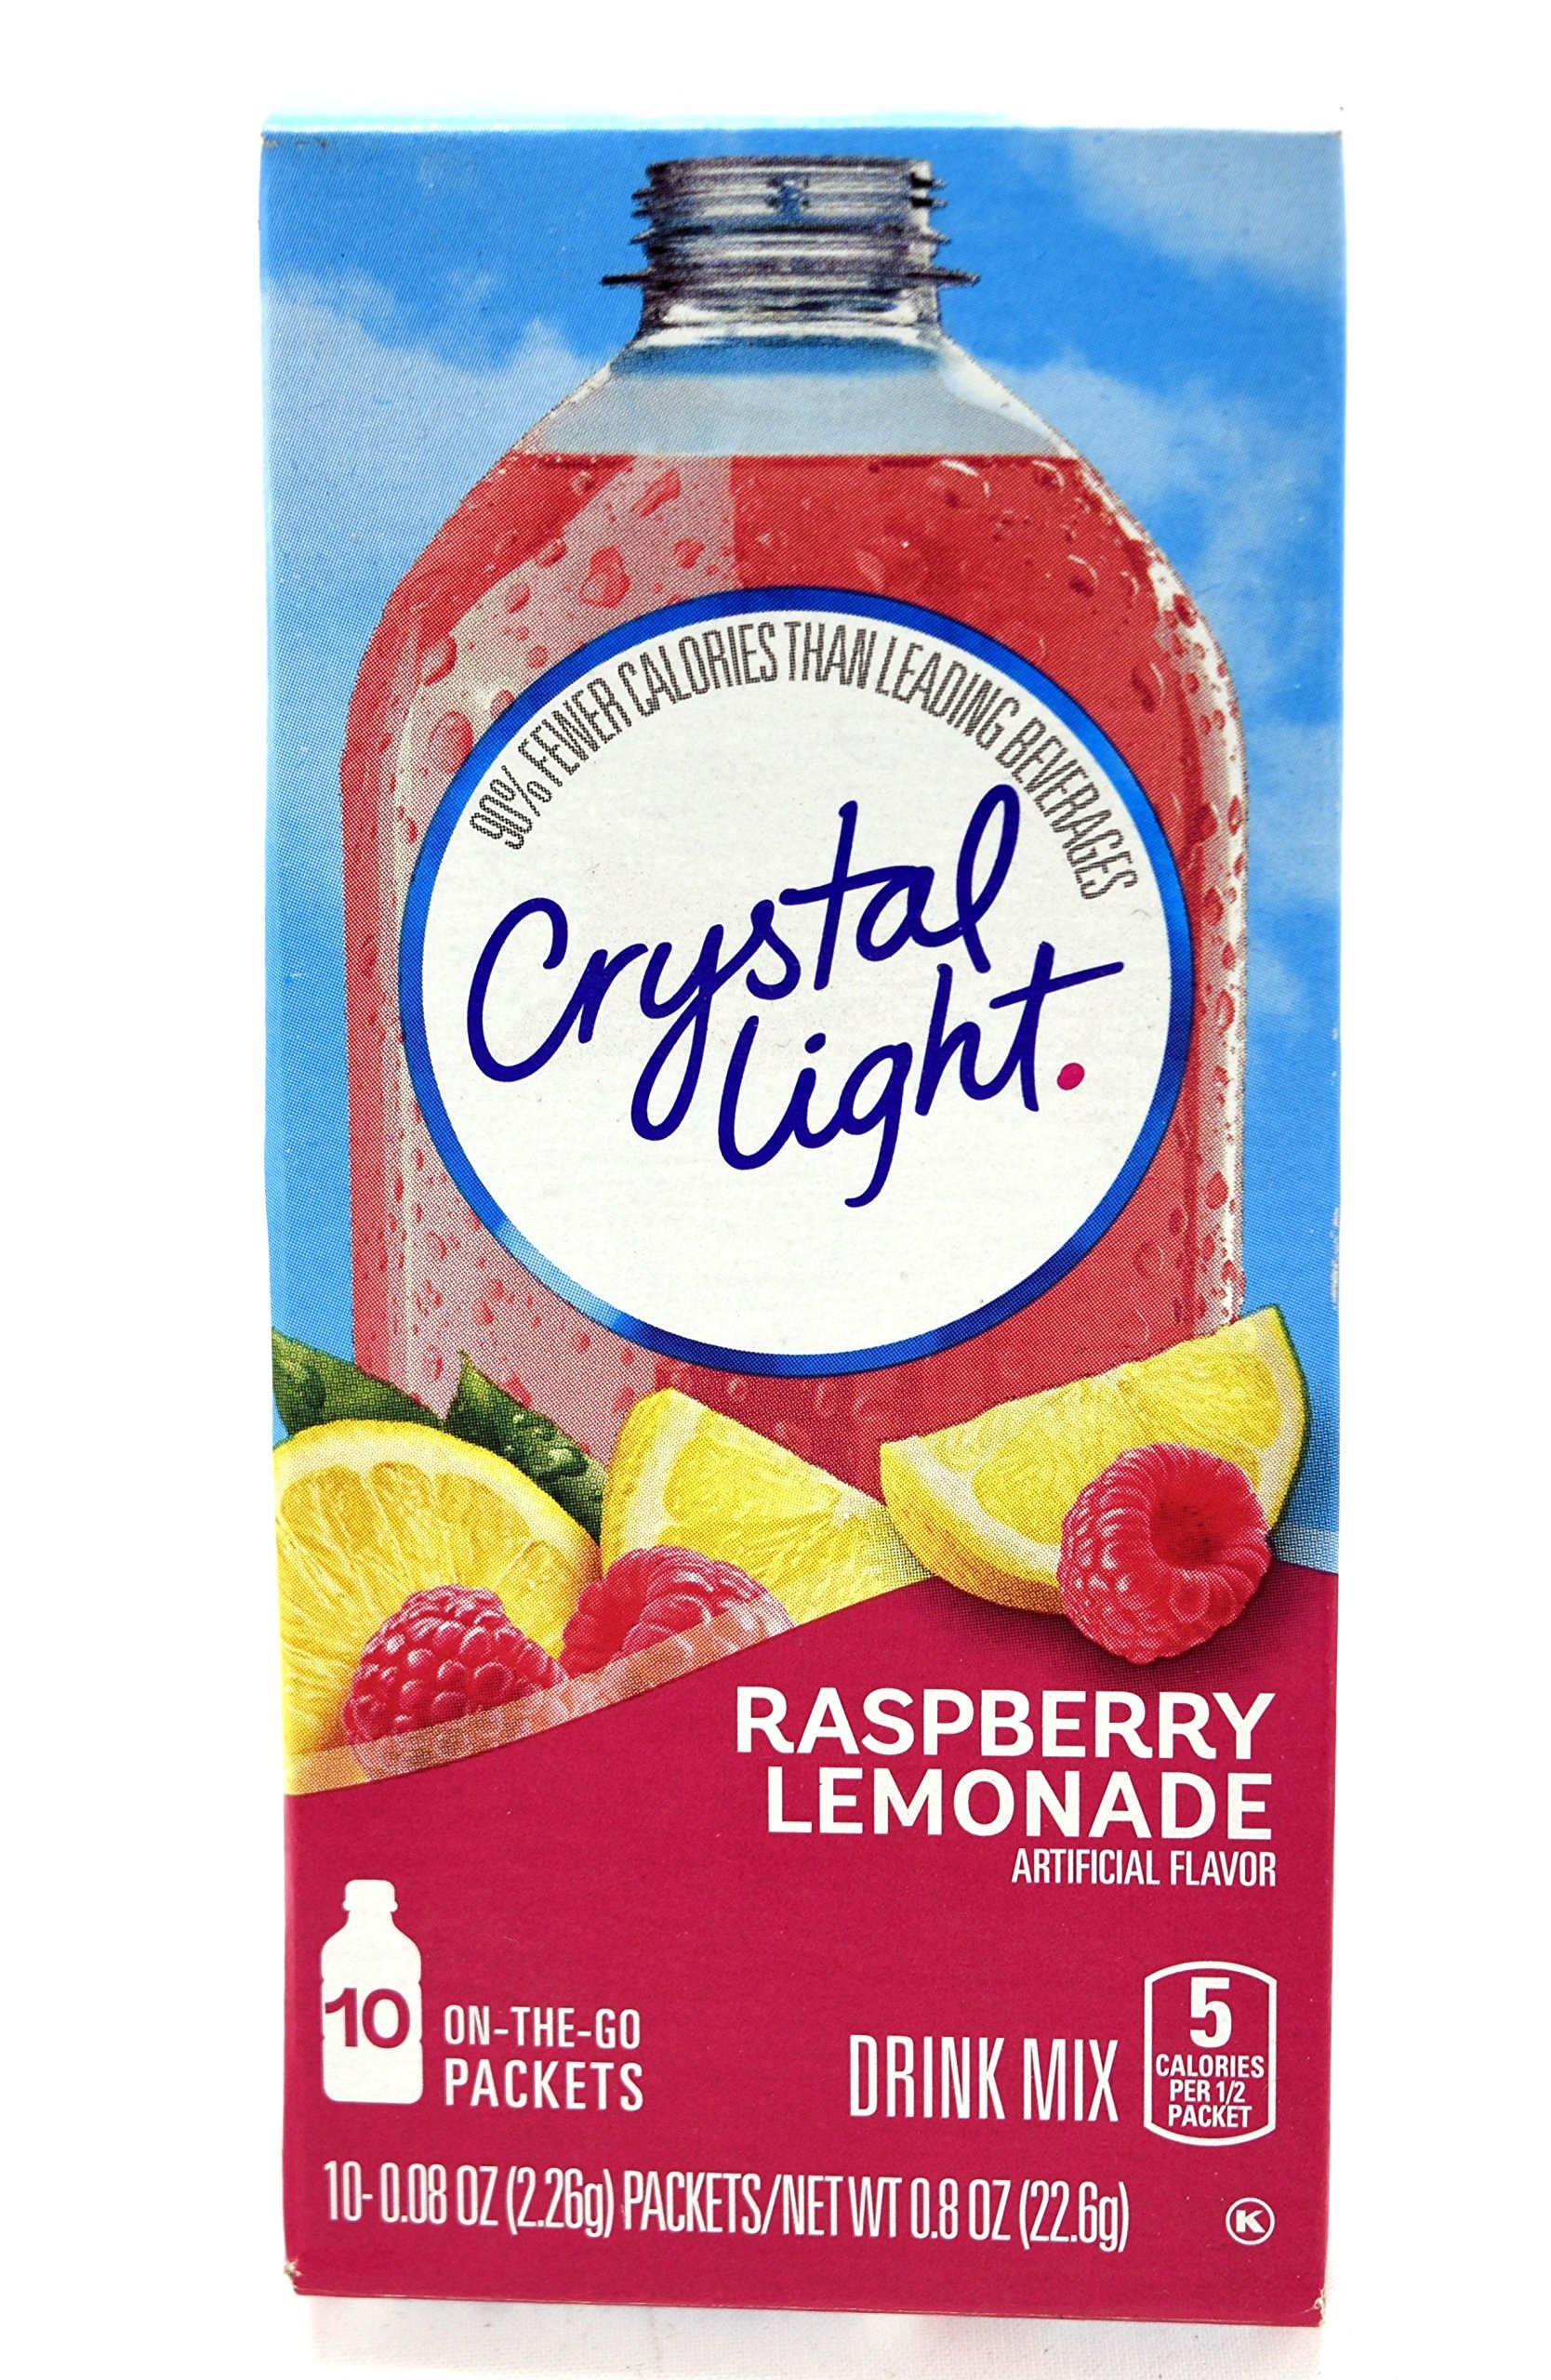
Item Name: Crystal Light On The Go Raspberry Lemonade Drink Mix, 10-Packet Box (Pack of 40)
Bullet Point 1: Each Box Contains 10 Individual Packets That You Mix with Up to 16.9 Fluid Ounces (500 ml) of Water
Bullet Point 2: Sugar Free, Each 8 Oounce (237 ml) Serving Contains 5 Calories
Bullet Point 3: Low in Sodium and Caffeine Free
Bullet Point 4: Gluten Free and Kosher
Bullet Point 5: Crystal Light On The Go has 90% Fewer Calories Than Leading Beverages
Product Description: Crystal Light On The Go turns the water you need into the water you will love. It transforms ordinary water with fabulous fruit flavors and tantalizing teas. Each sip is the perfect way to refresh, renew and satisfy your thirst for something different.
Value: 40.0
Unit: count

Price: 3.09